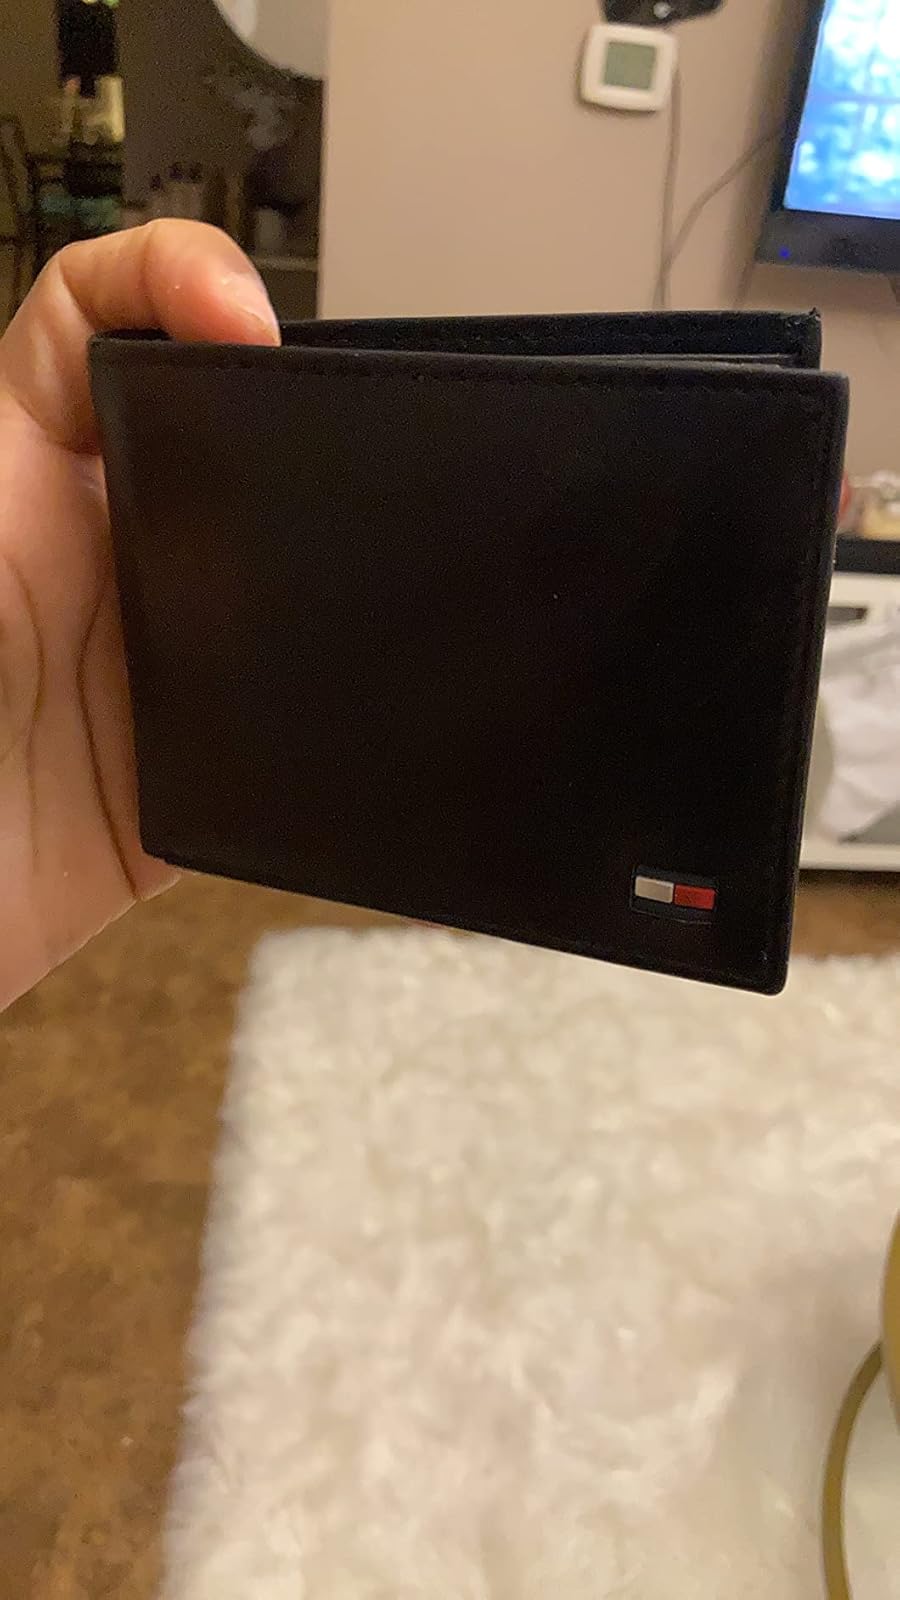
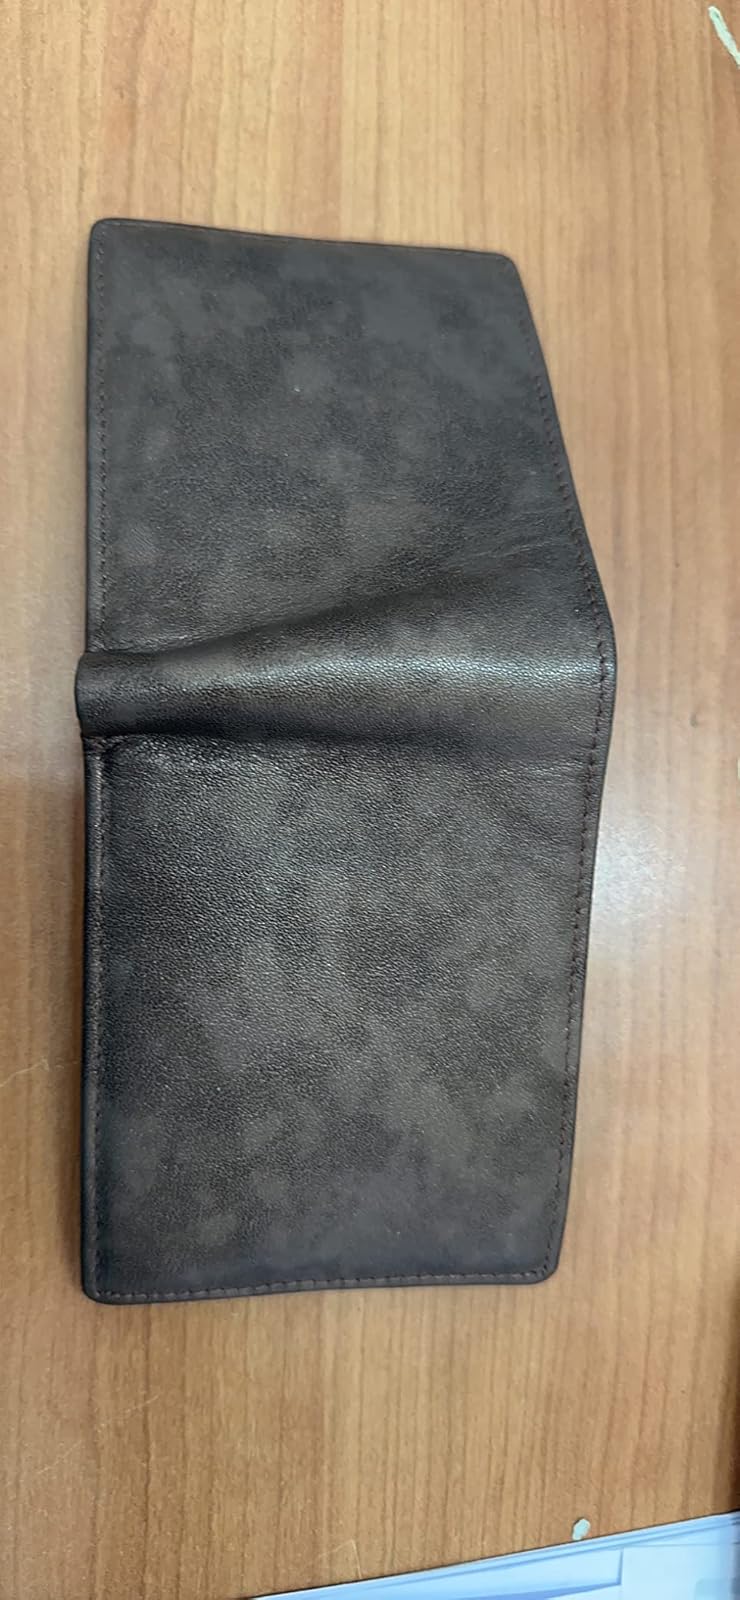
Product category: accessories_wallet
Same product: no